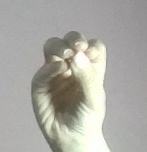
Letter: ha